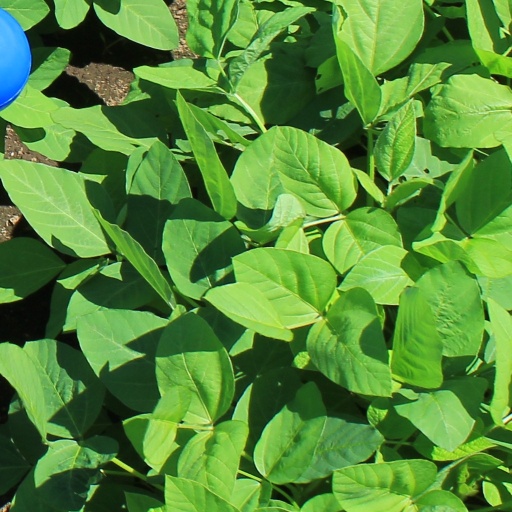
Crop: soybean